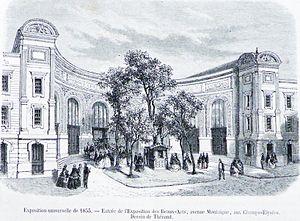
Le Palais des Beaux-Arts avenue Montaigne exposition universelle de 1855
L'Exposition universelle de 1855 est une manifestation de type foire internationale à but commercial et culturel qui eut lieu à Paris en 1855. C'est la première exposition universelle française. Elle s'est tenue à Paris sur les Champs-Élysées du 15 mai au 15 novembre 1855. Elle accueillit plus de 5 100 000 visiteurs. Vingt-cinq États et leurs colonies y participent.